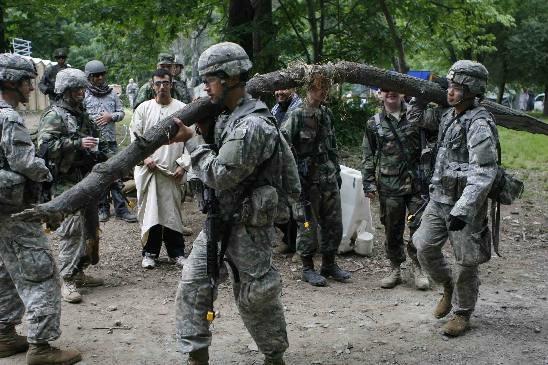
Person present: Yes